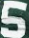
Number: 5